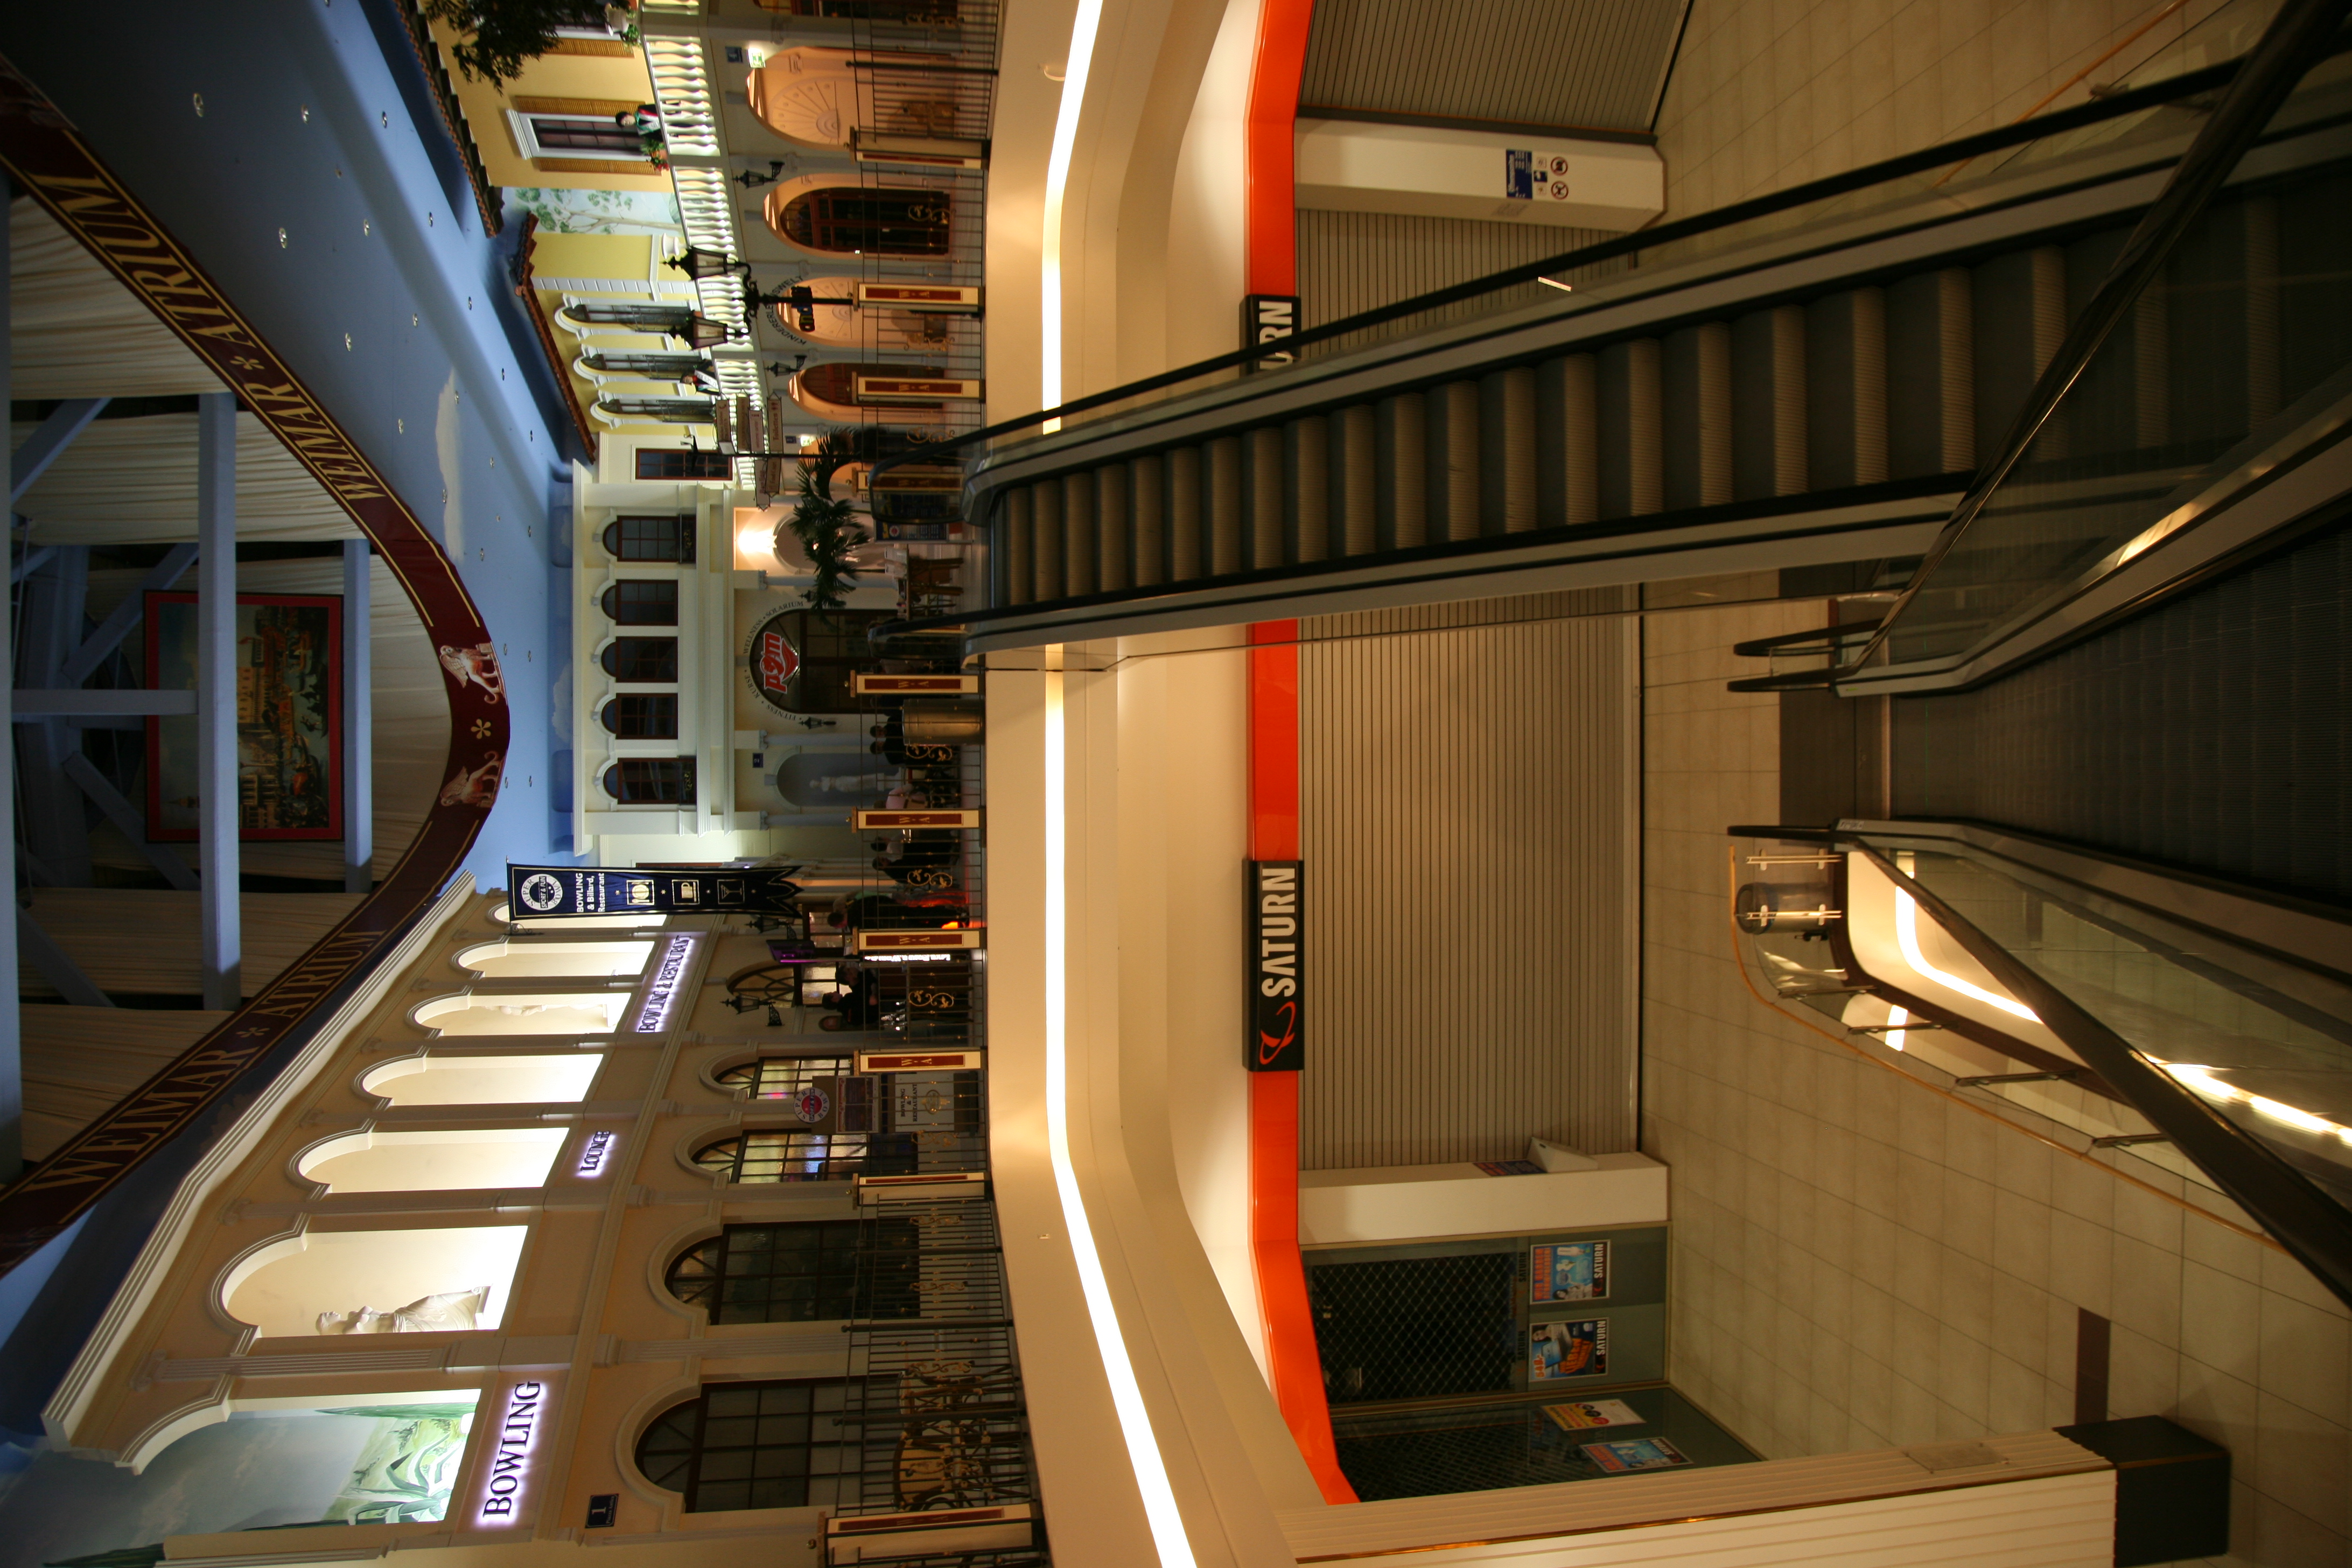
night, escalator, transport, atrium, vehicle, train station, public transport, metro station, germany, allemagne, mall, einkaufszentrum, thuringia, weimar, saturn, shoppingcenter, thringen, centrecommercial, thuringe, shopping mall, metropolitan area, rapid transit